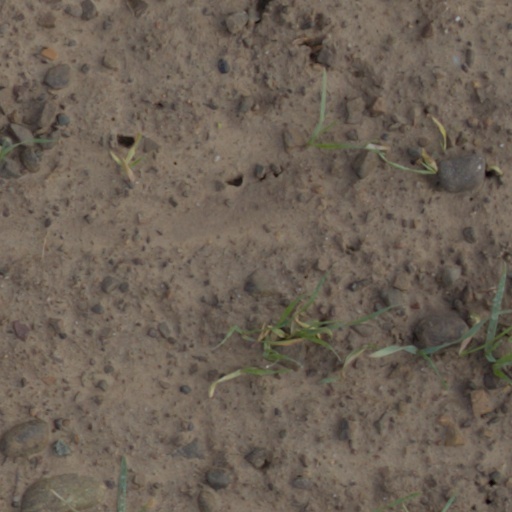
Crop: wheat